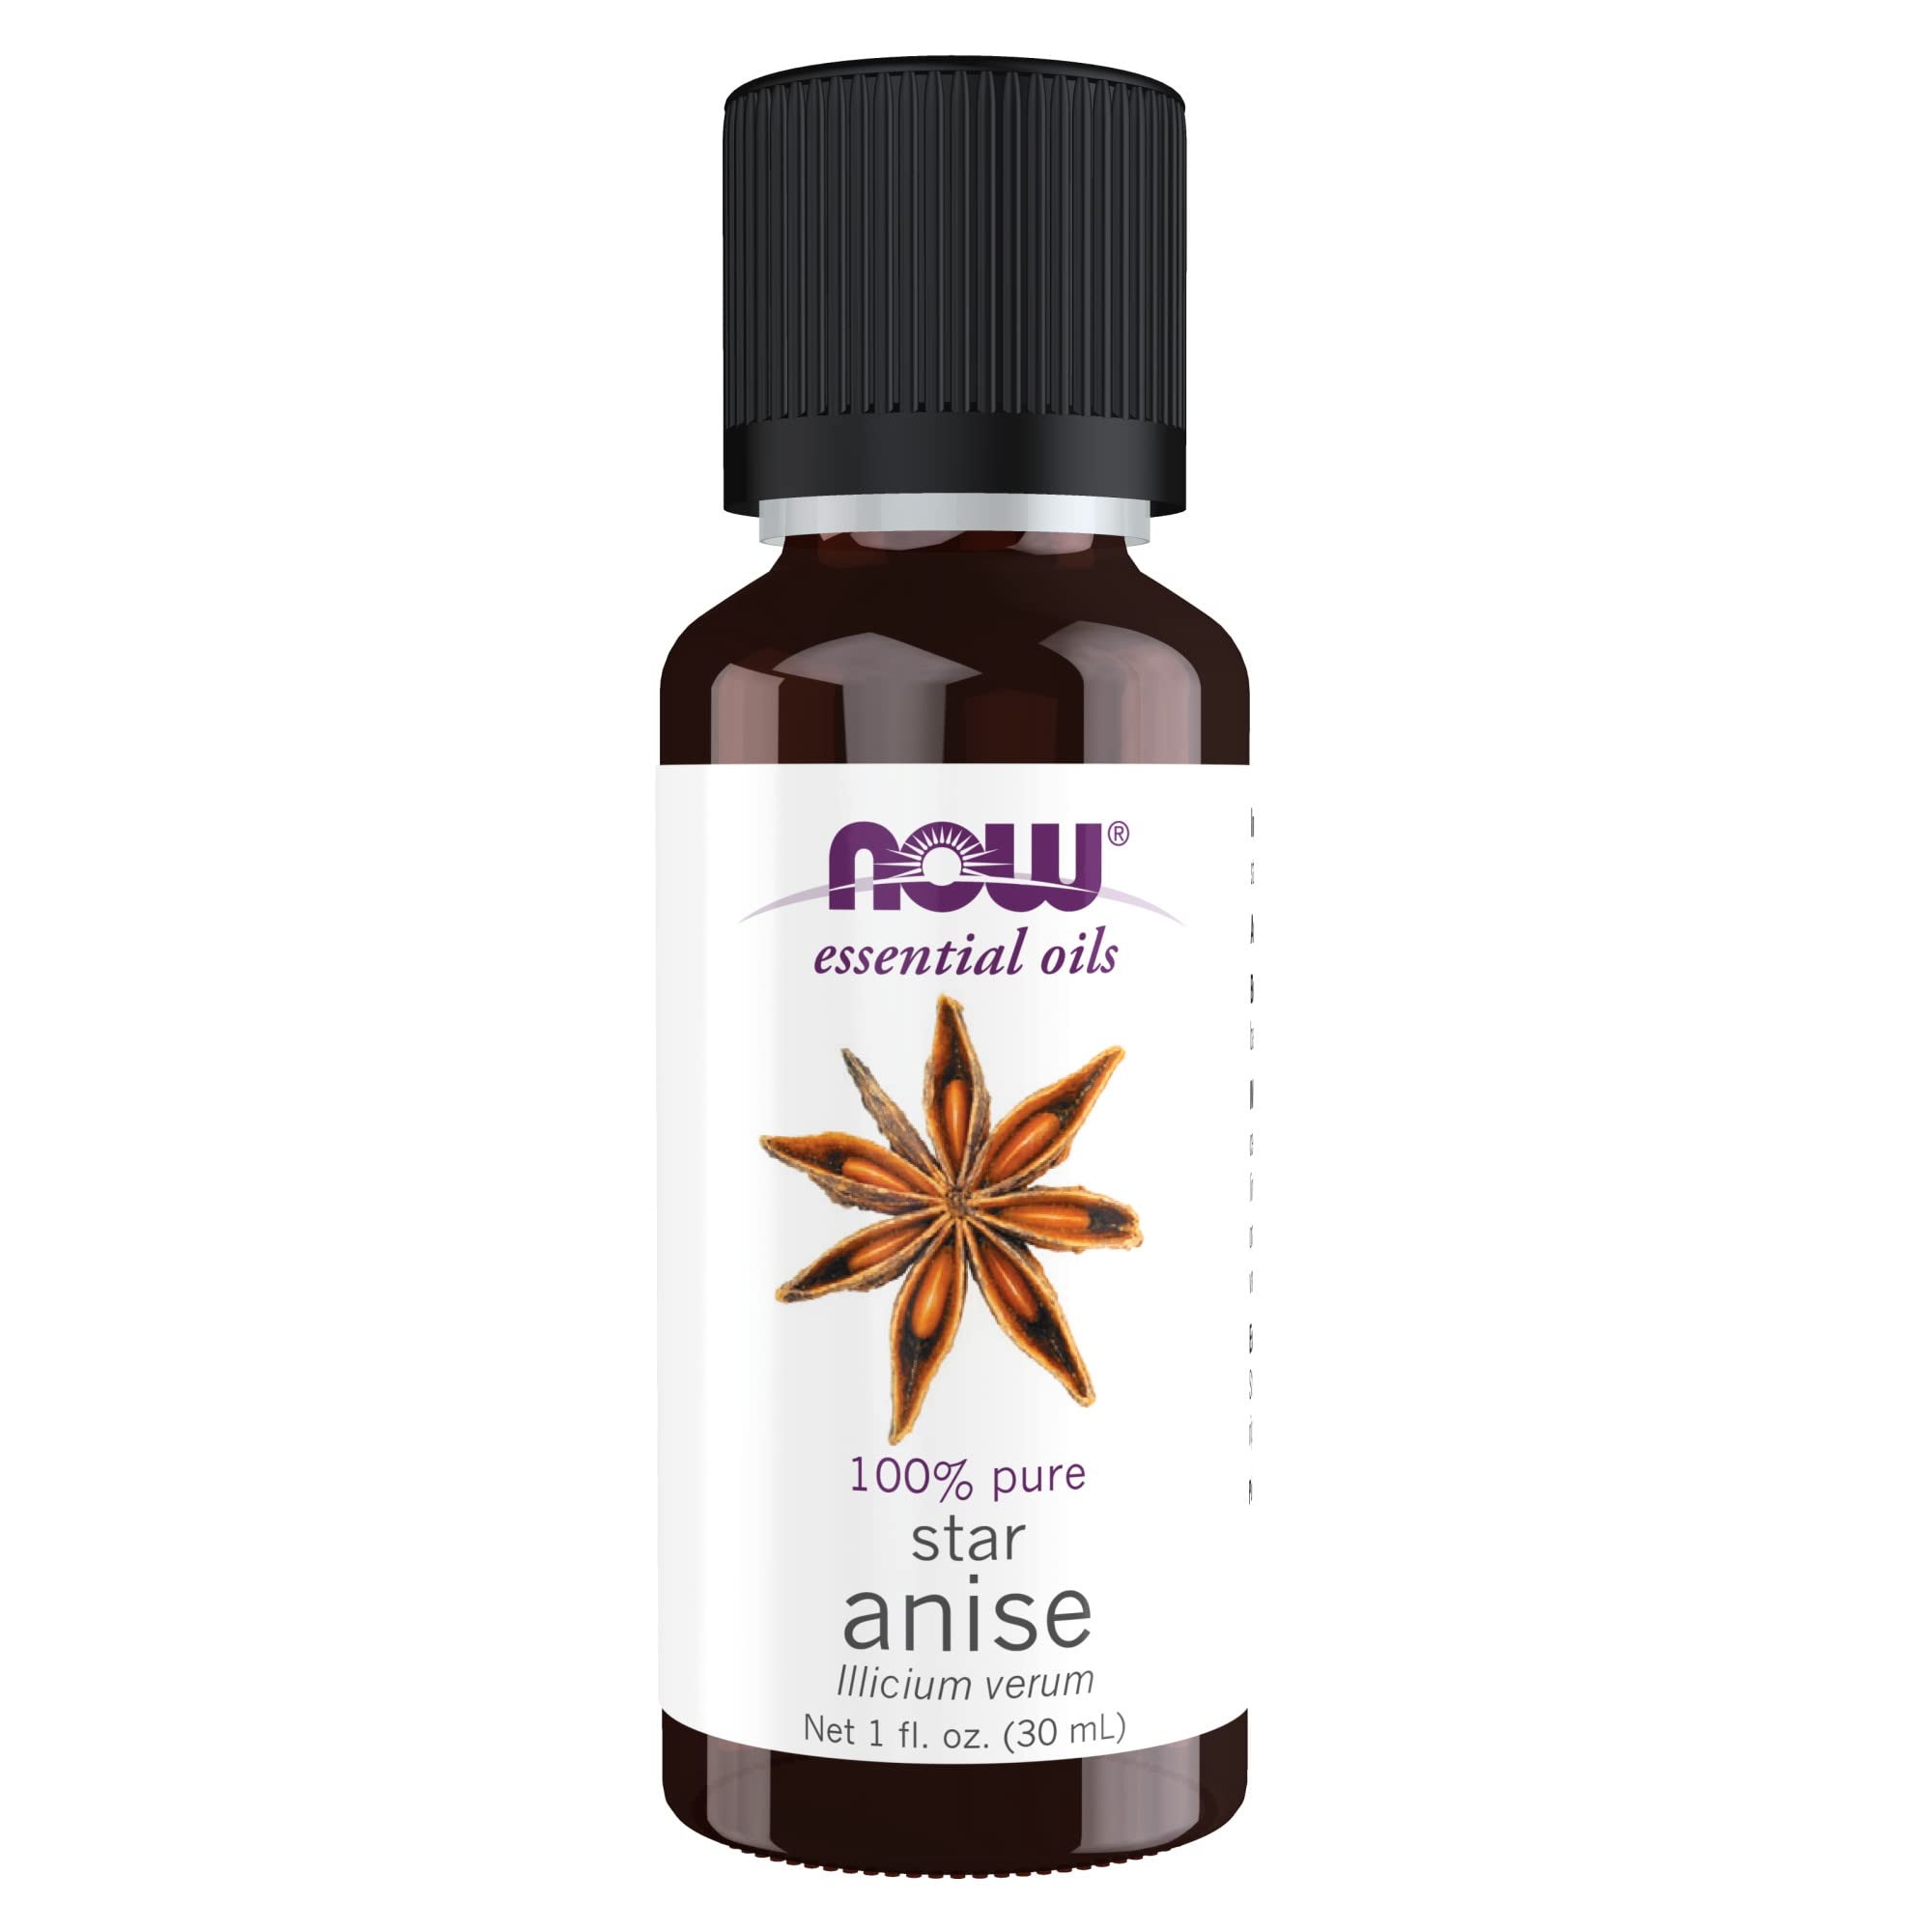
Item Name: NOW Anise Oil, 1-Ounce
Value: 1.0
Unit: Fl Oz

Price: 6.61